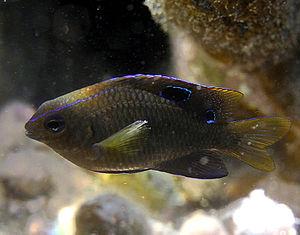
Une demoiselle à un point (Chrysiptera unimaculata) à la Réunion.
L'île de La Réunion est un département d'outre-mer français situé dans le sud-ouest de l'océan Indien.
Chrysiptera est un genre de poissons de la famille des Pomacentridae. Ils font partie des « poissons-demoiselles ».